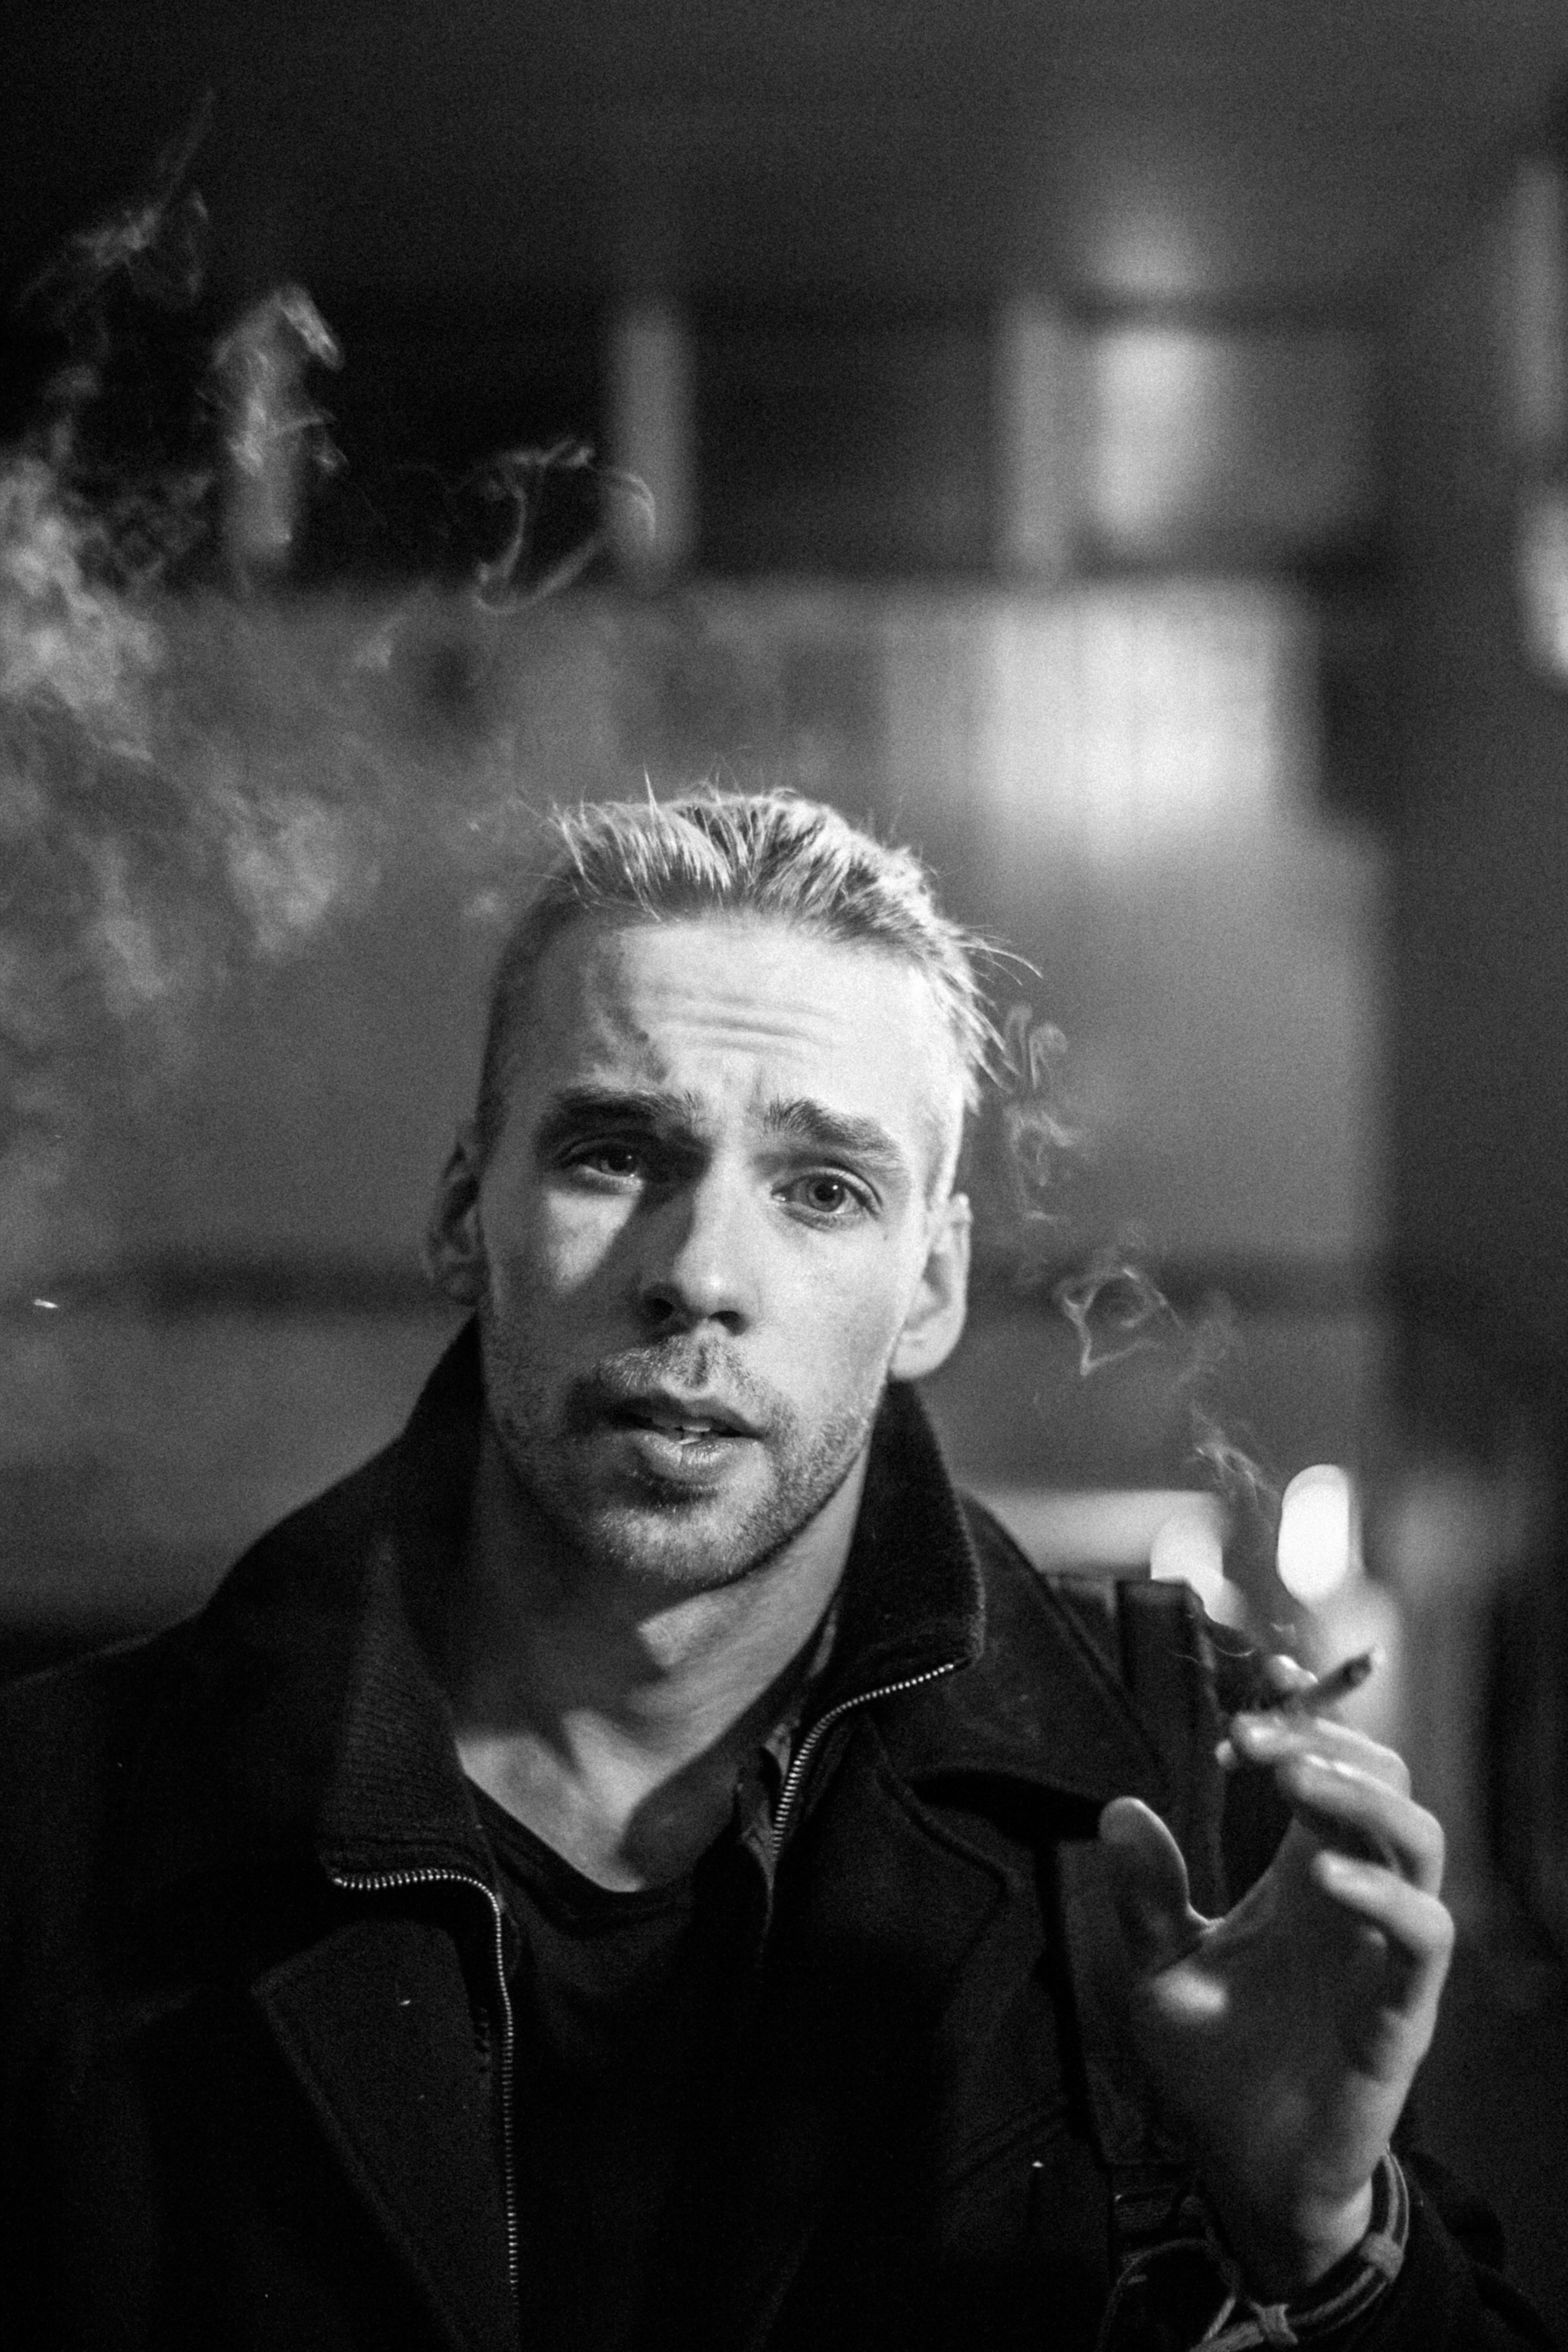
man, person, black and white, white, photography, portrait, darkness, musician, black, monochrome, photograph, monochrome photography, film noir